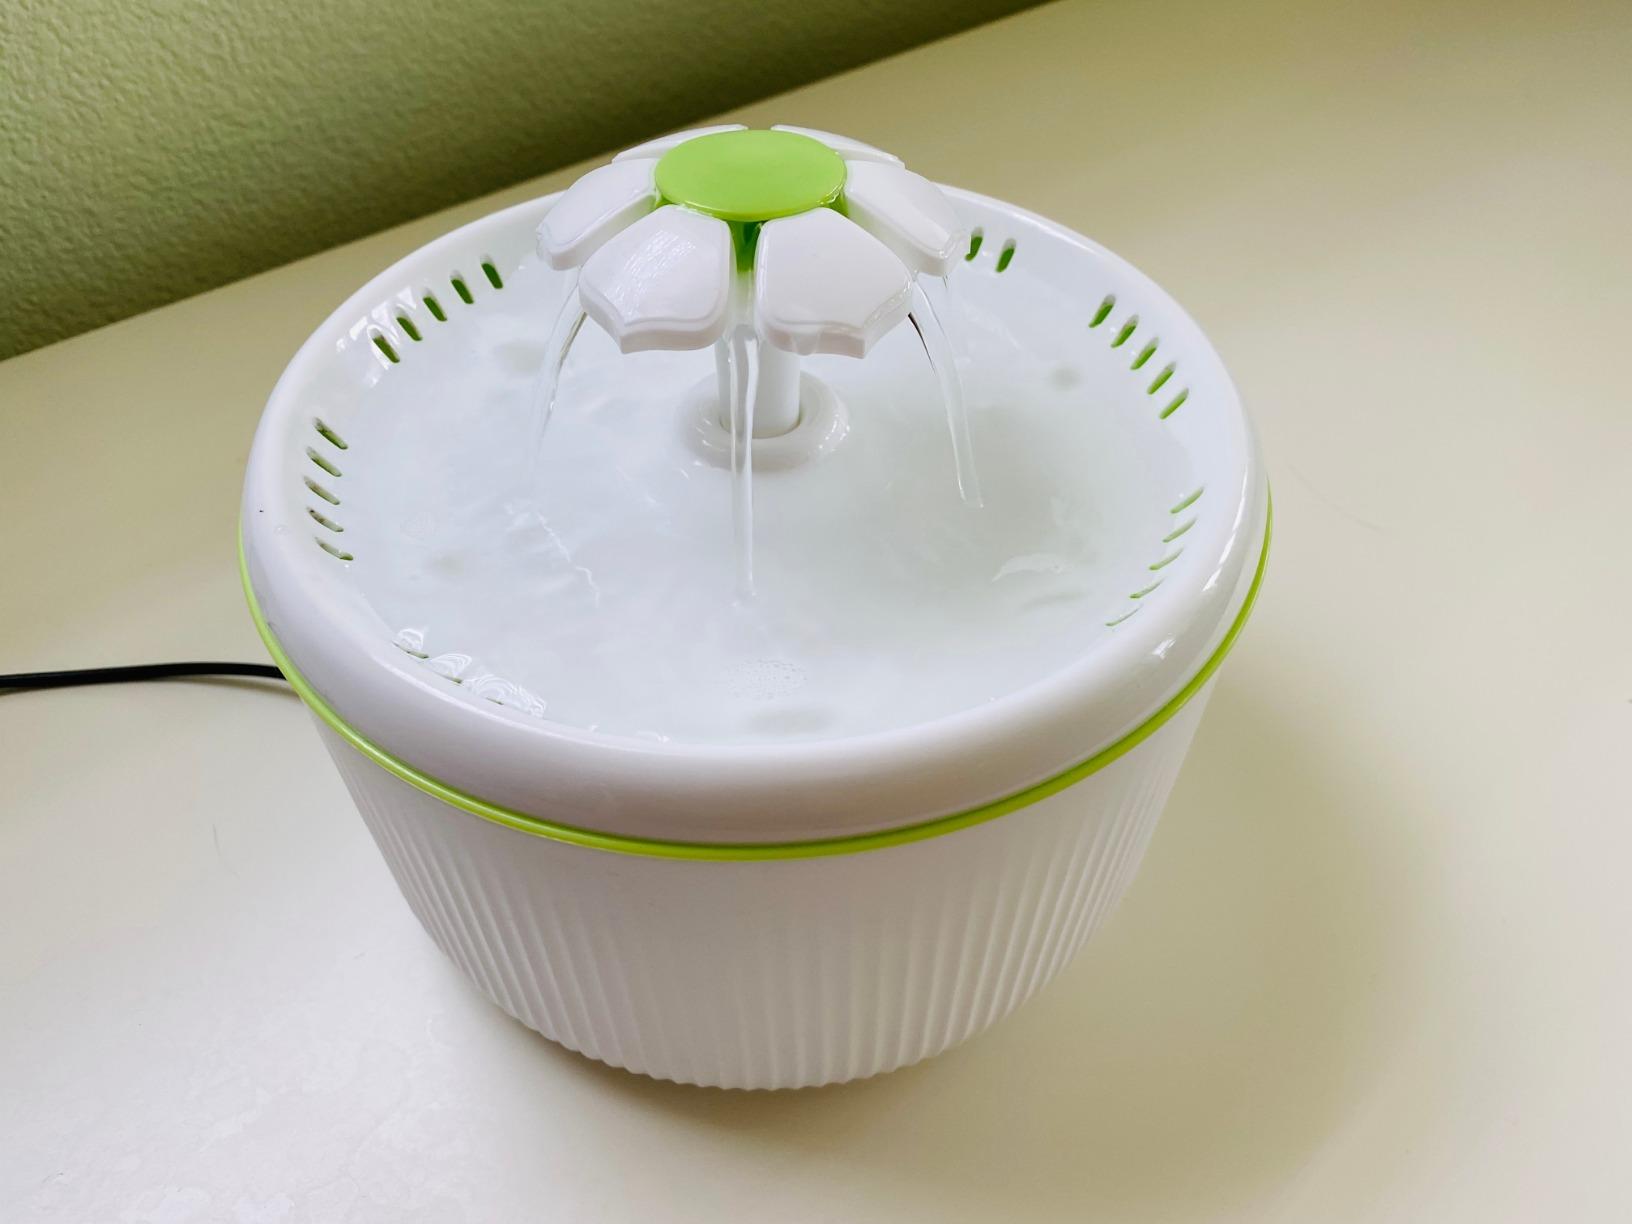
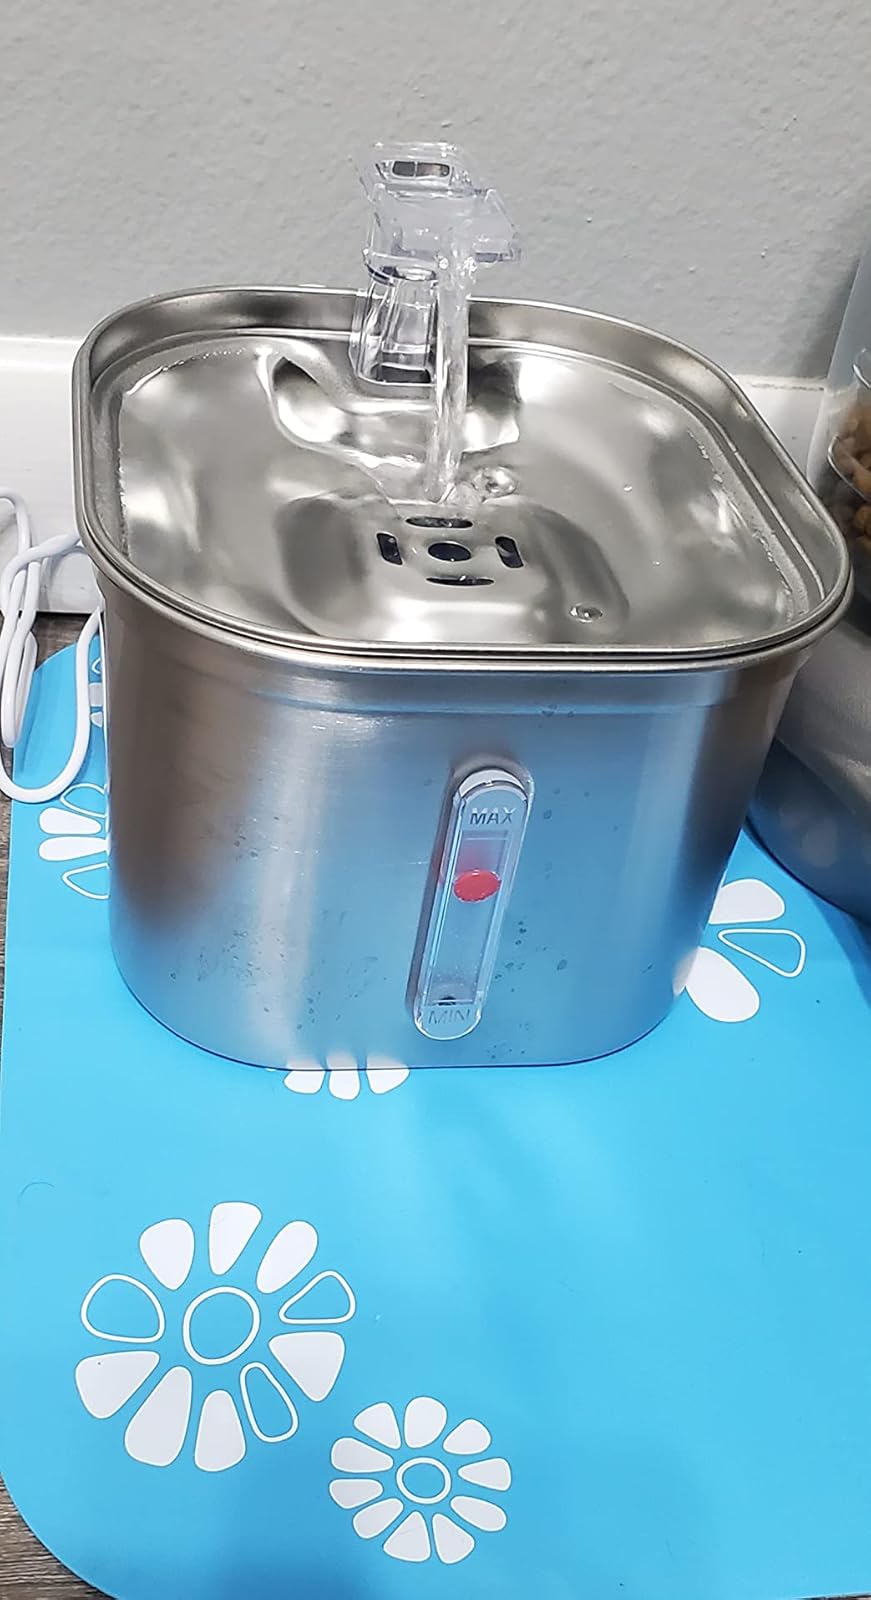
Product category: items_bowl
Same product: no